History of Eglin Air Force Base

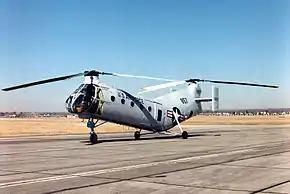
CH-21B now in the collection of the National Museum of the United States Air Force, last assigned at Eglin AFB

A CH-21B Workhorse helicopter, "51-5857", named "The Joker", was retired from Eglin in January 1965 to the National Museum of the United States Air Force, Wright Patterson AFB, Dayton, OH, where it is on display today.